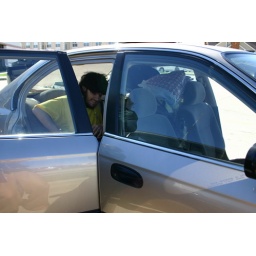
Prepare for the second part of the cramped journey - careful, don't kick the computer screen by your feet!